Paappan

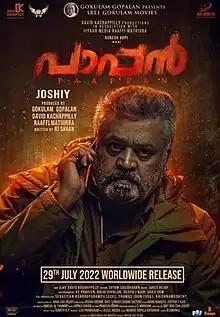
Theatrical release poster

Paappan is a 2022 Indian Malayalam-language crime thriller film directed by Joshiy and written by RJ Shaan. The film was jointly produced by Gokulam Gopalan, David Kachappilly and Raaffi Mathirra. It stars father and son, Suresh Gopi and Gokul Suresh, alongside Neeta Pillai, Asha Sharath, Nyla Usha, Kaniha, and Ajmal Ameer in supporting roles.